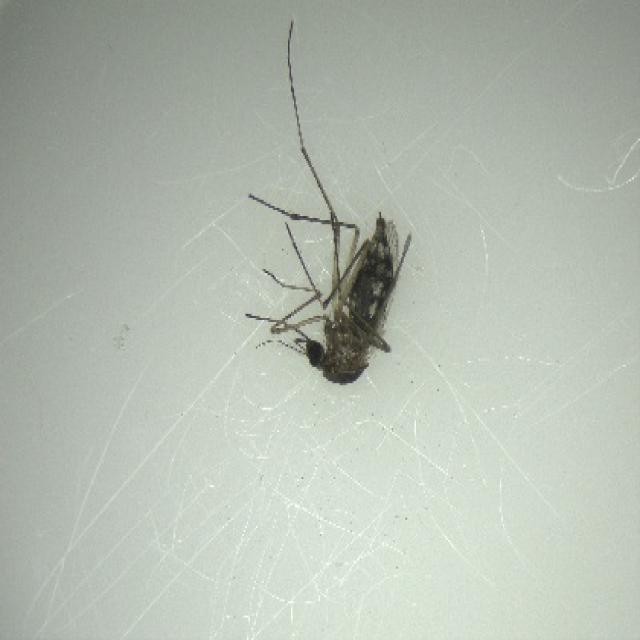
Species: aedes_vexans